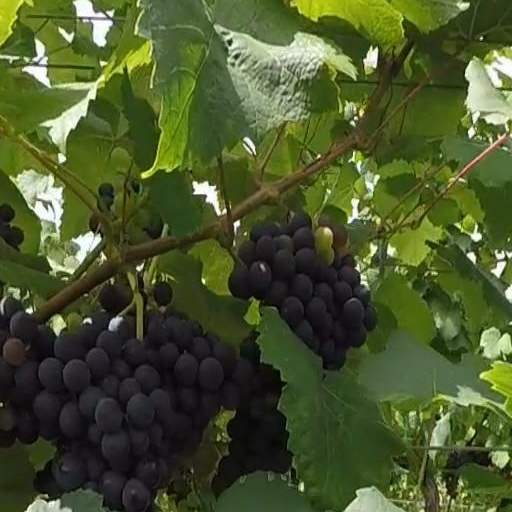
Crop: grape